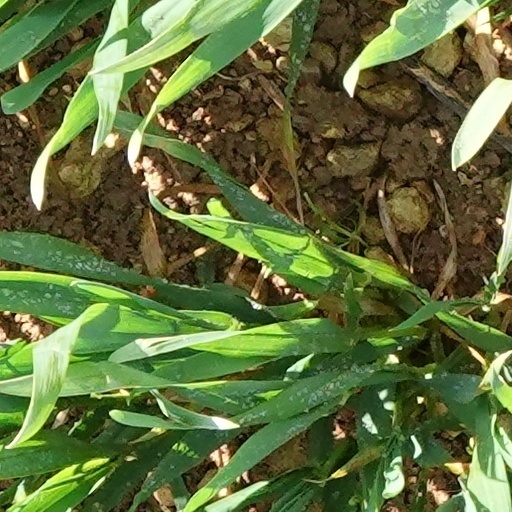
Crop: wheat